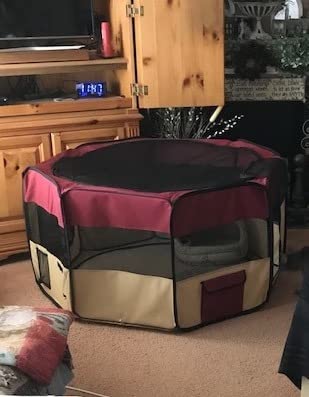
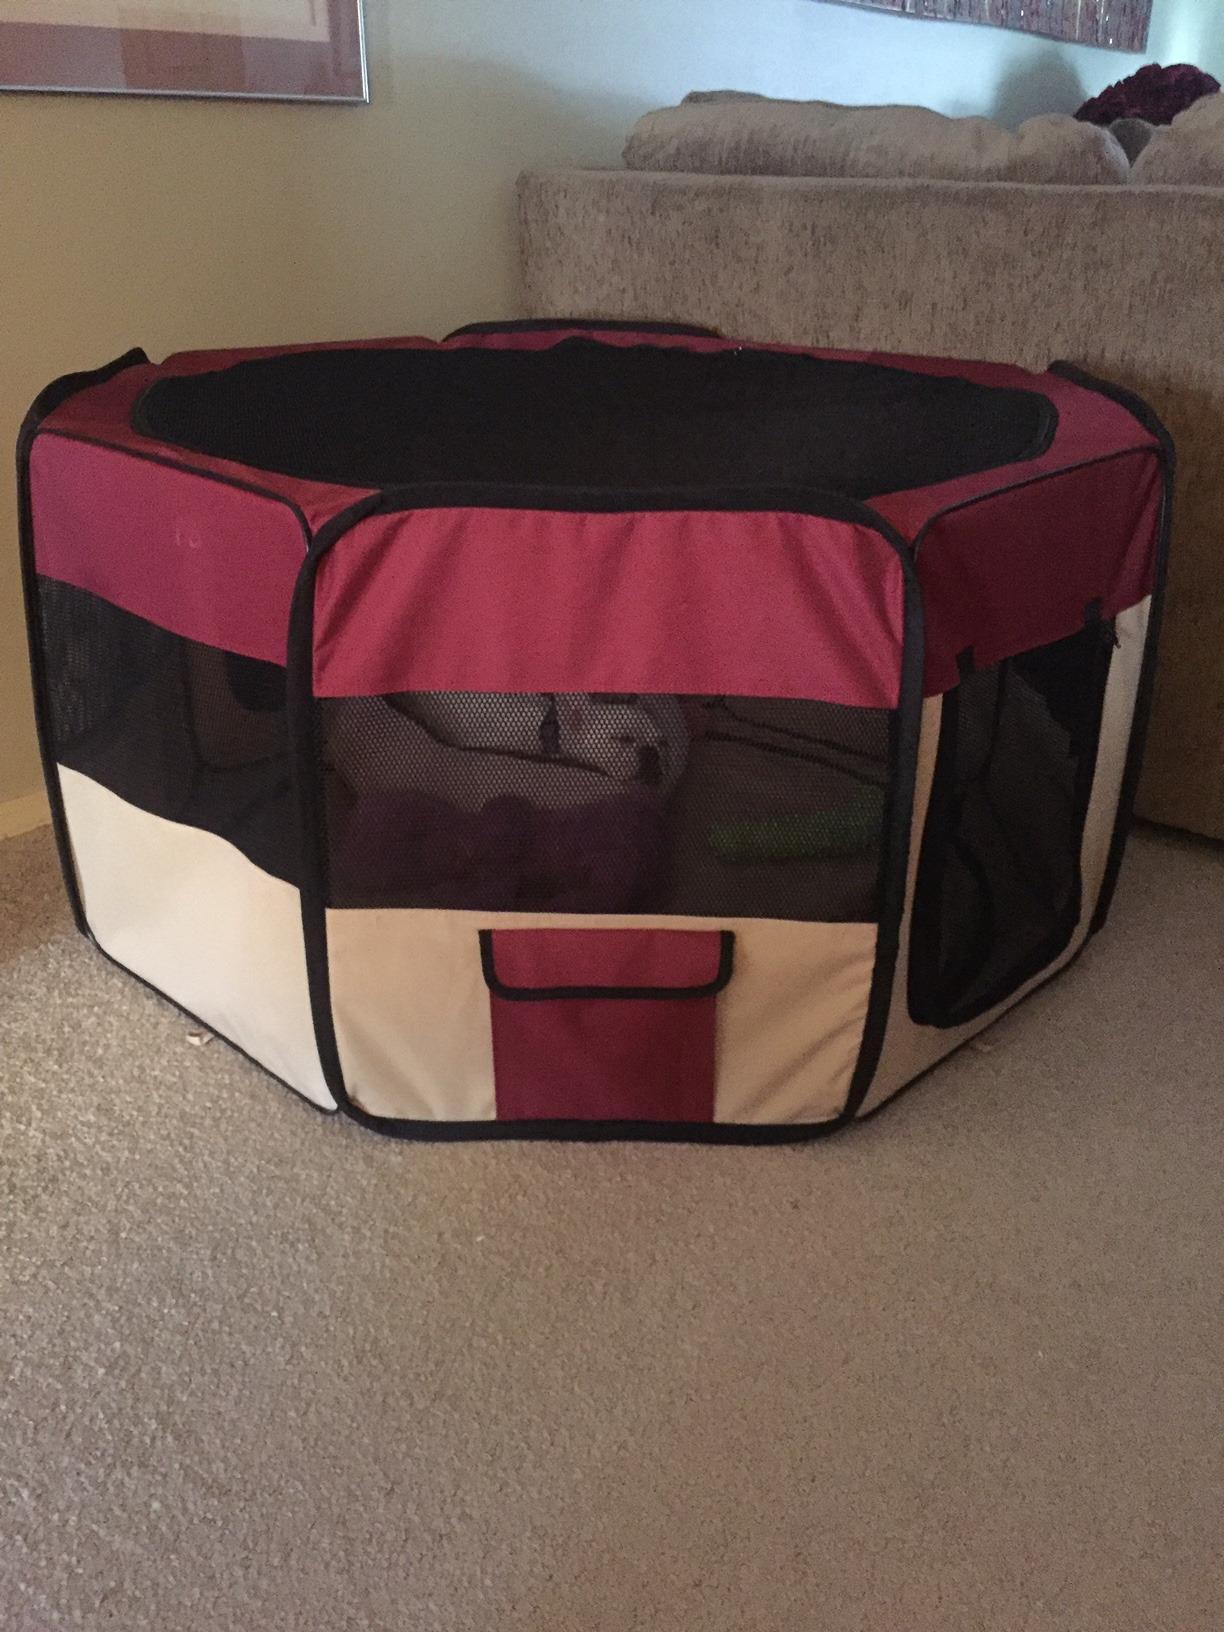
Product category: items_kennel
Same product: yes